Garad Jama Garad Ismail Duale

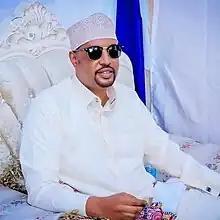

Garad Jama Garad Ismail Duale is the one-highest traditional leader in the Sool region of SSC-Khaatumo State of Somalia